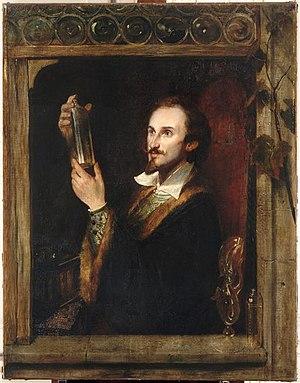
Enrico, François, Alexandre Conneau, dit Henri Conneau, né à Milan le 4 juin 1803 et mort à La Porta le 16 août 1877, est un médecin, chirurgien et homme politique français, proche de Napoléon III.